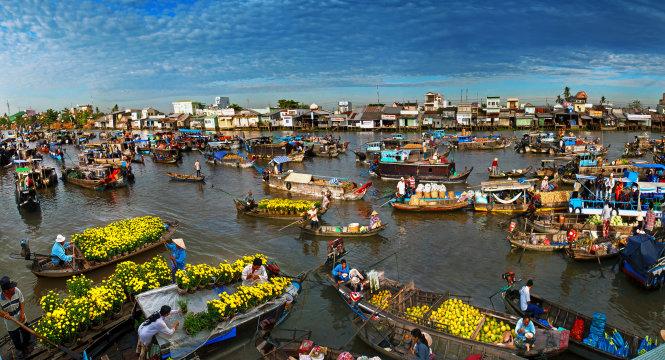
có nhiều con thuyền xuất hiện ở trên mặt nước